Elias Álvares Lobo

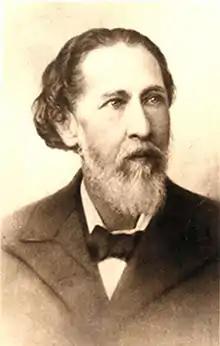
Elias Àlvares portrait

Lobo was born in Itu, Brazil. He wrote the first Brazilian opera in the Portuguese language, "A Noite de São João" (Saint John's Party Night).